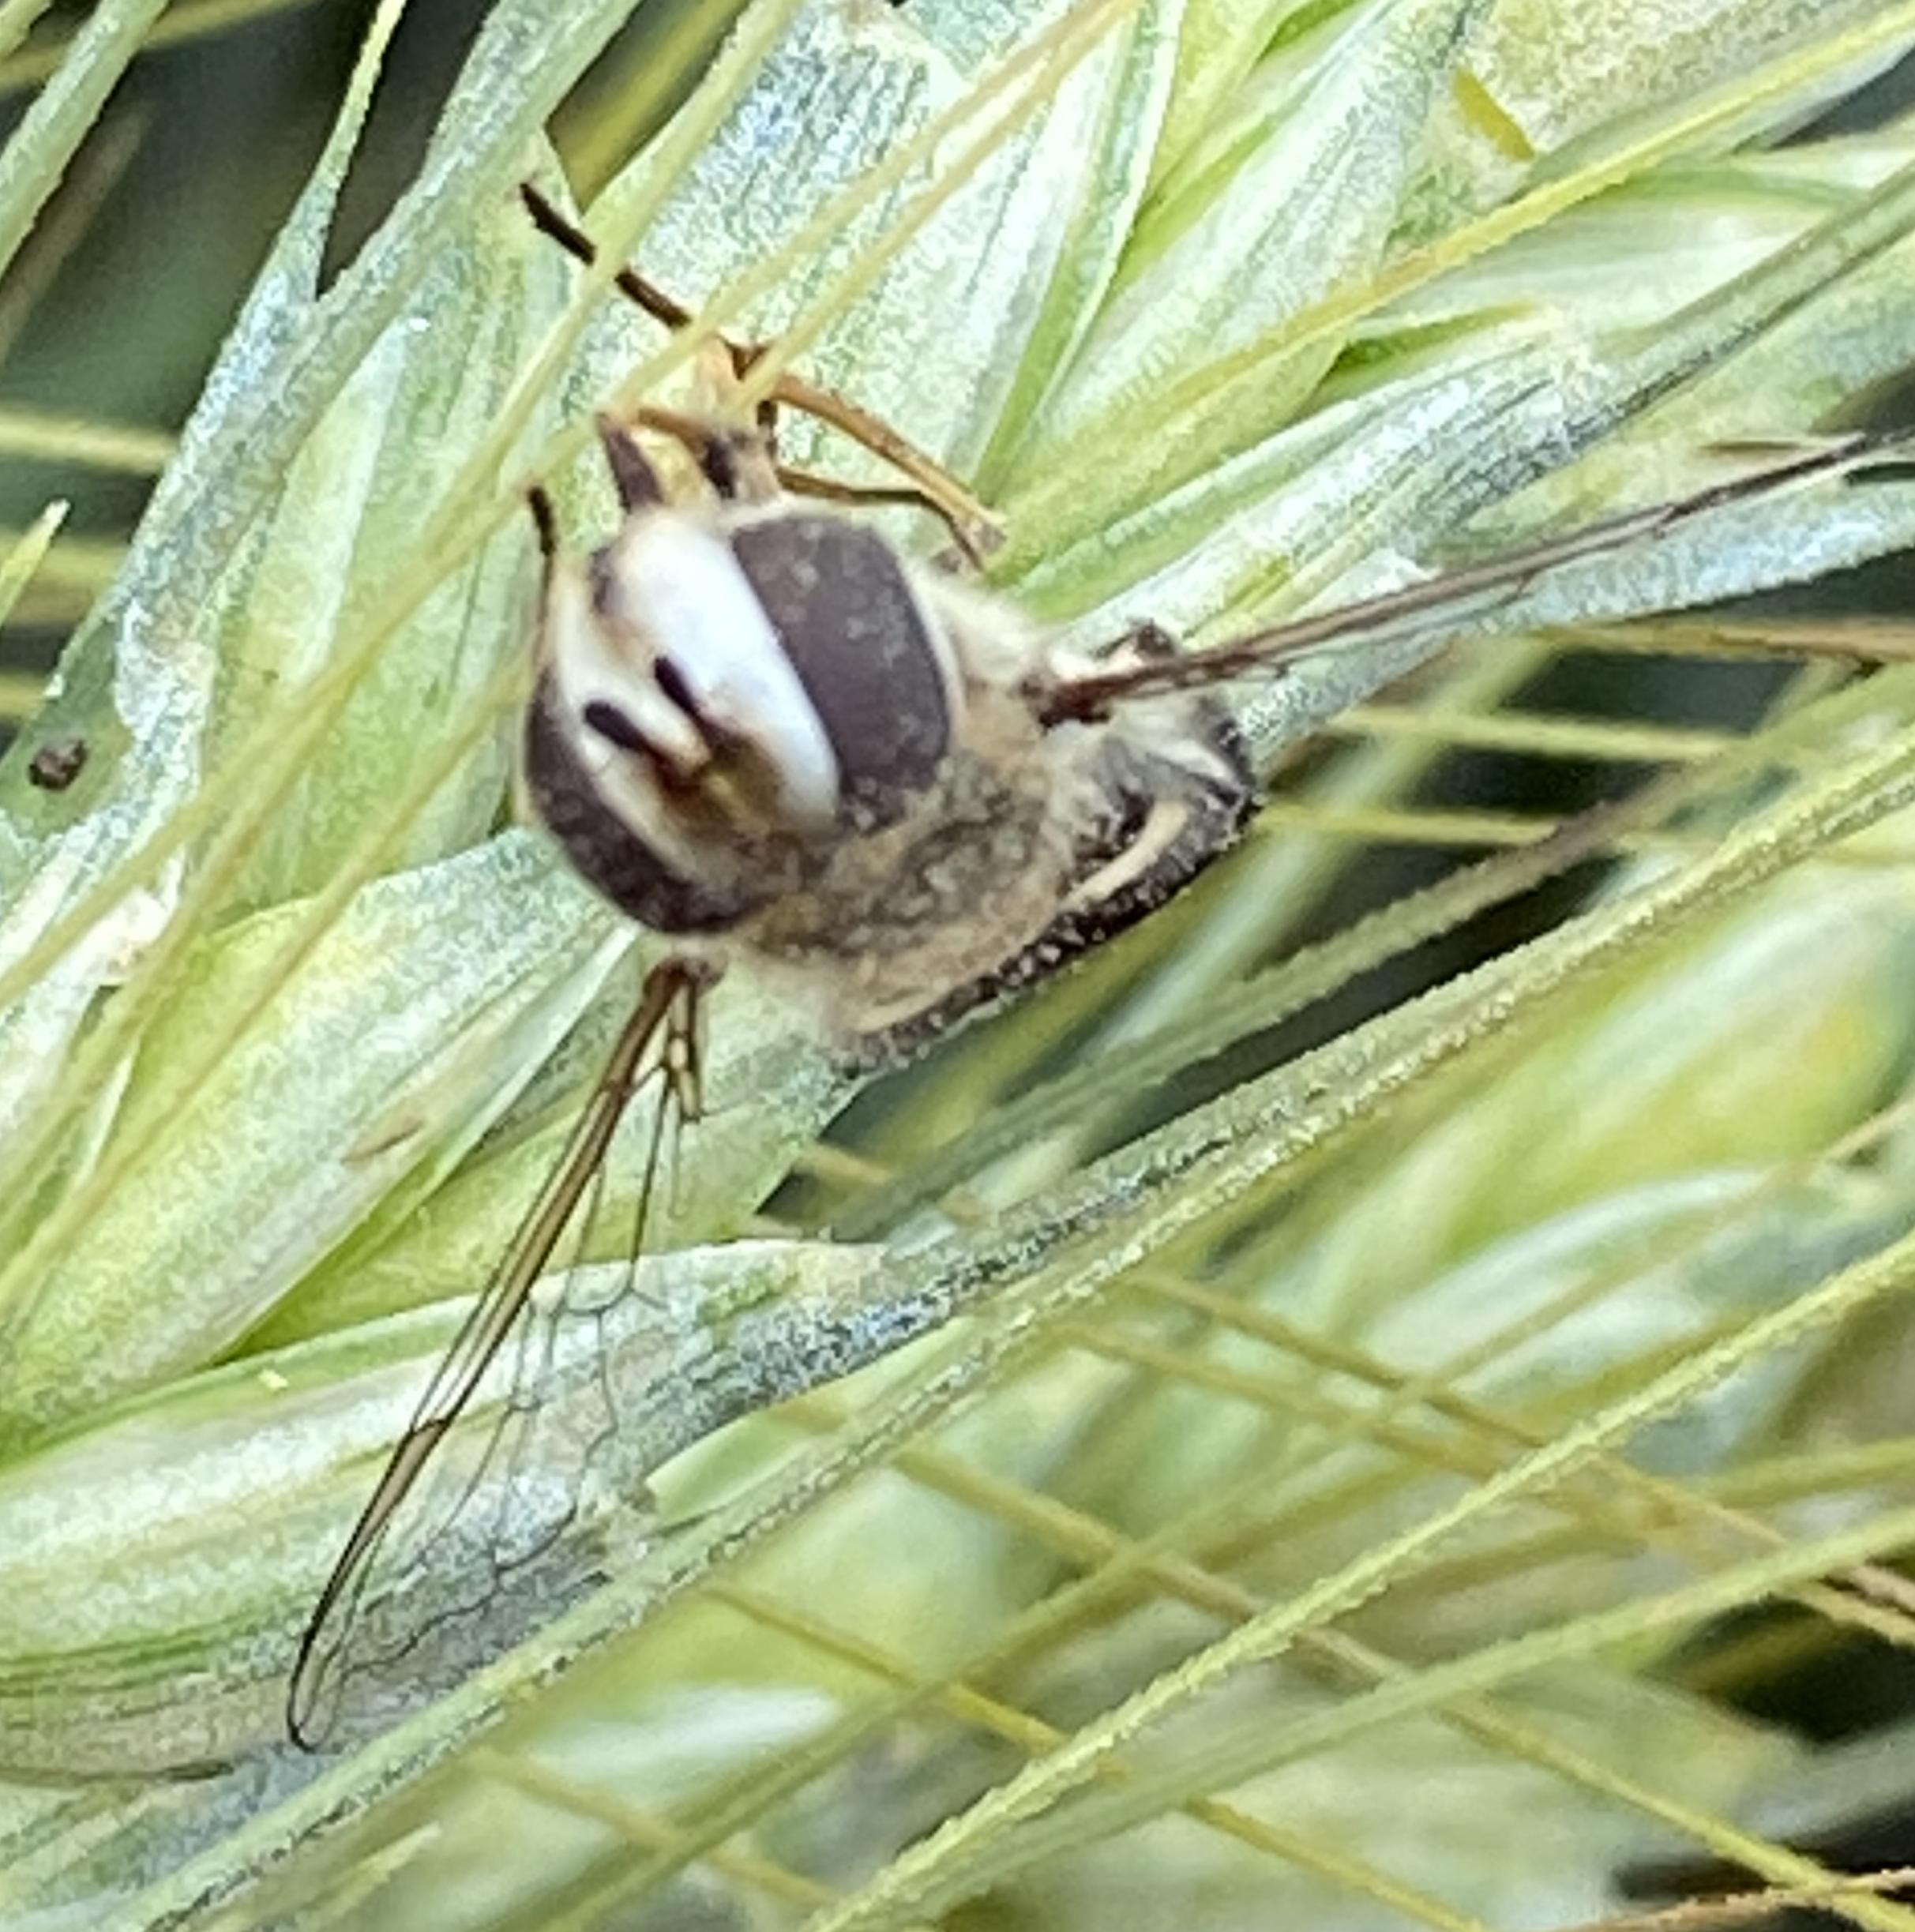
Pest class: predators